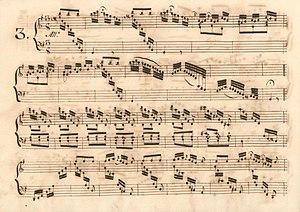
La sonate K. 124, telle qu'elle se présente dans le manuscrit de Parme, volume II no. 3.
La sonate K. 124 en sol majeur est une œuvre pour clavier du compositeur italien Domenico Scarlatti.